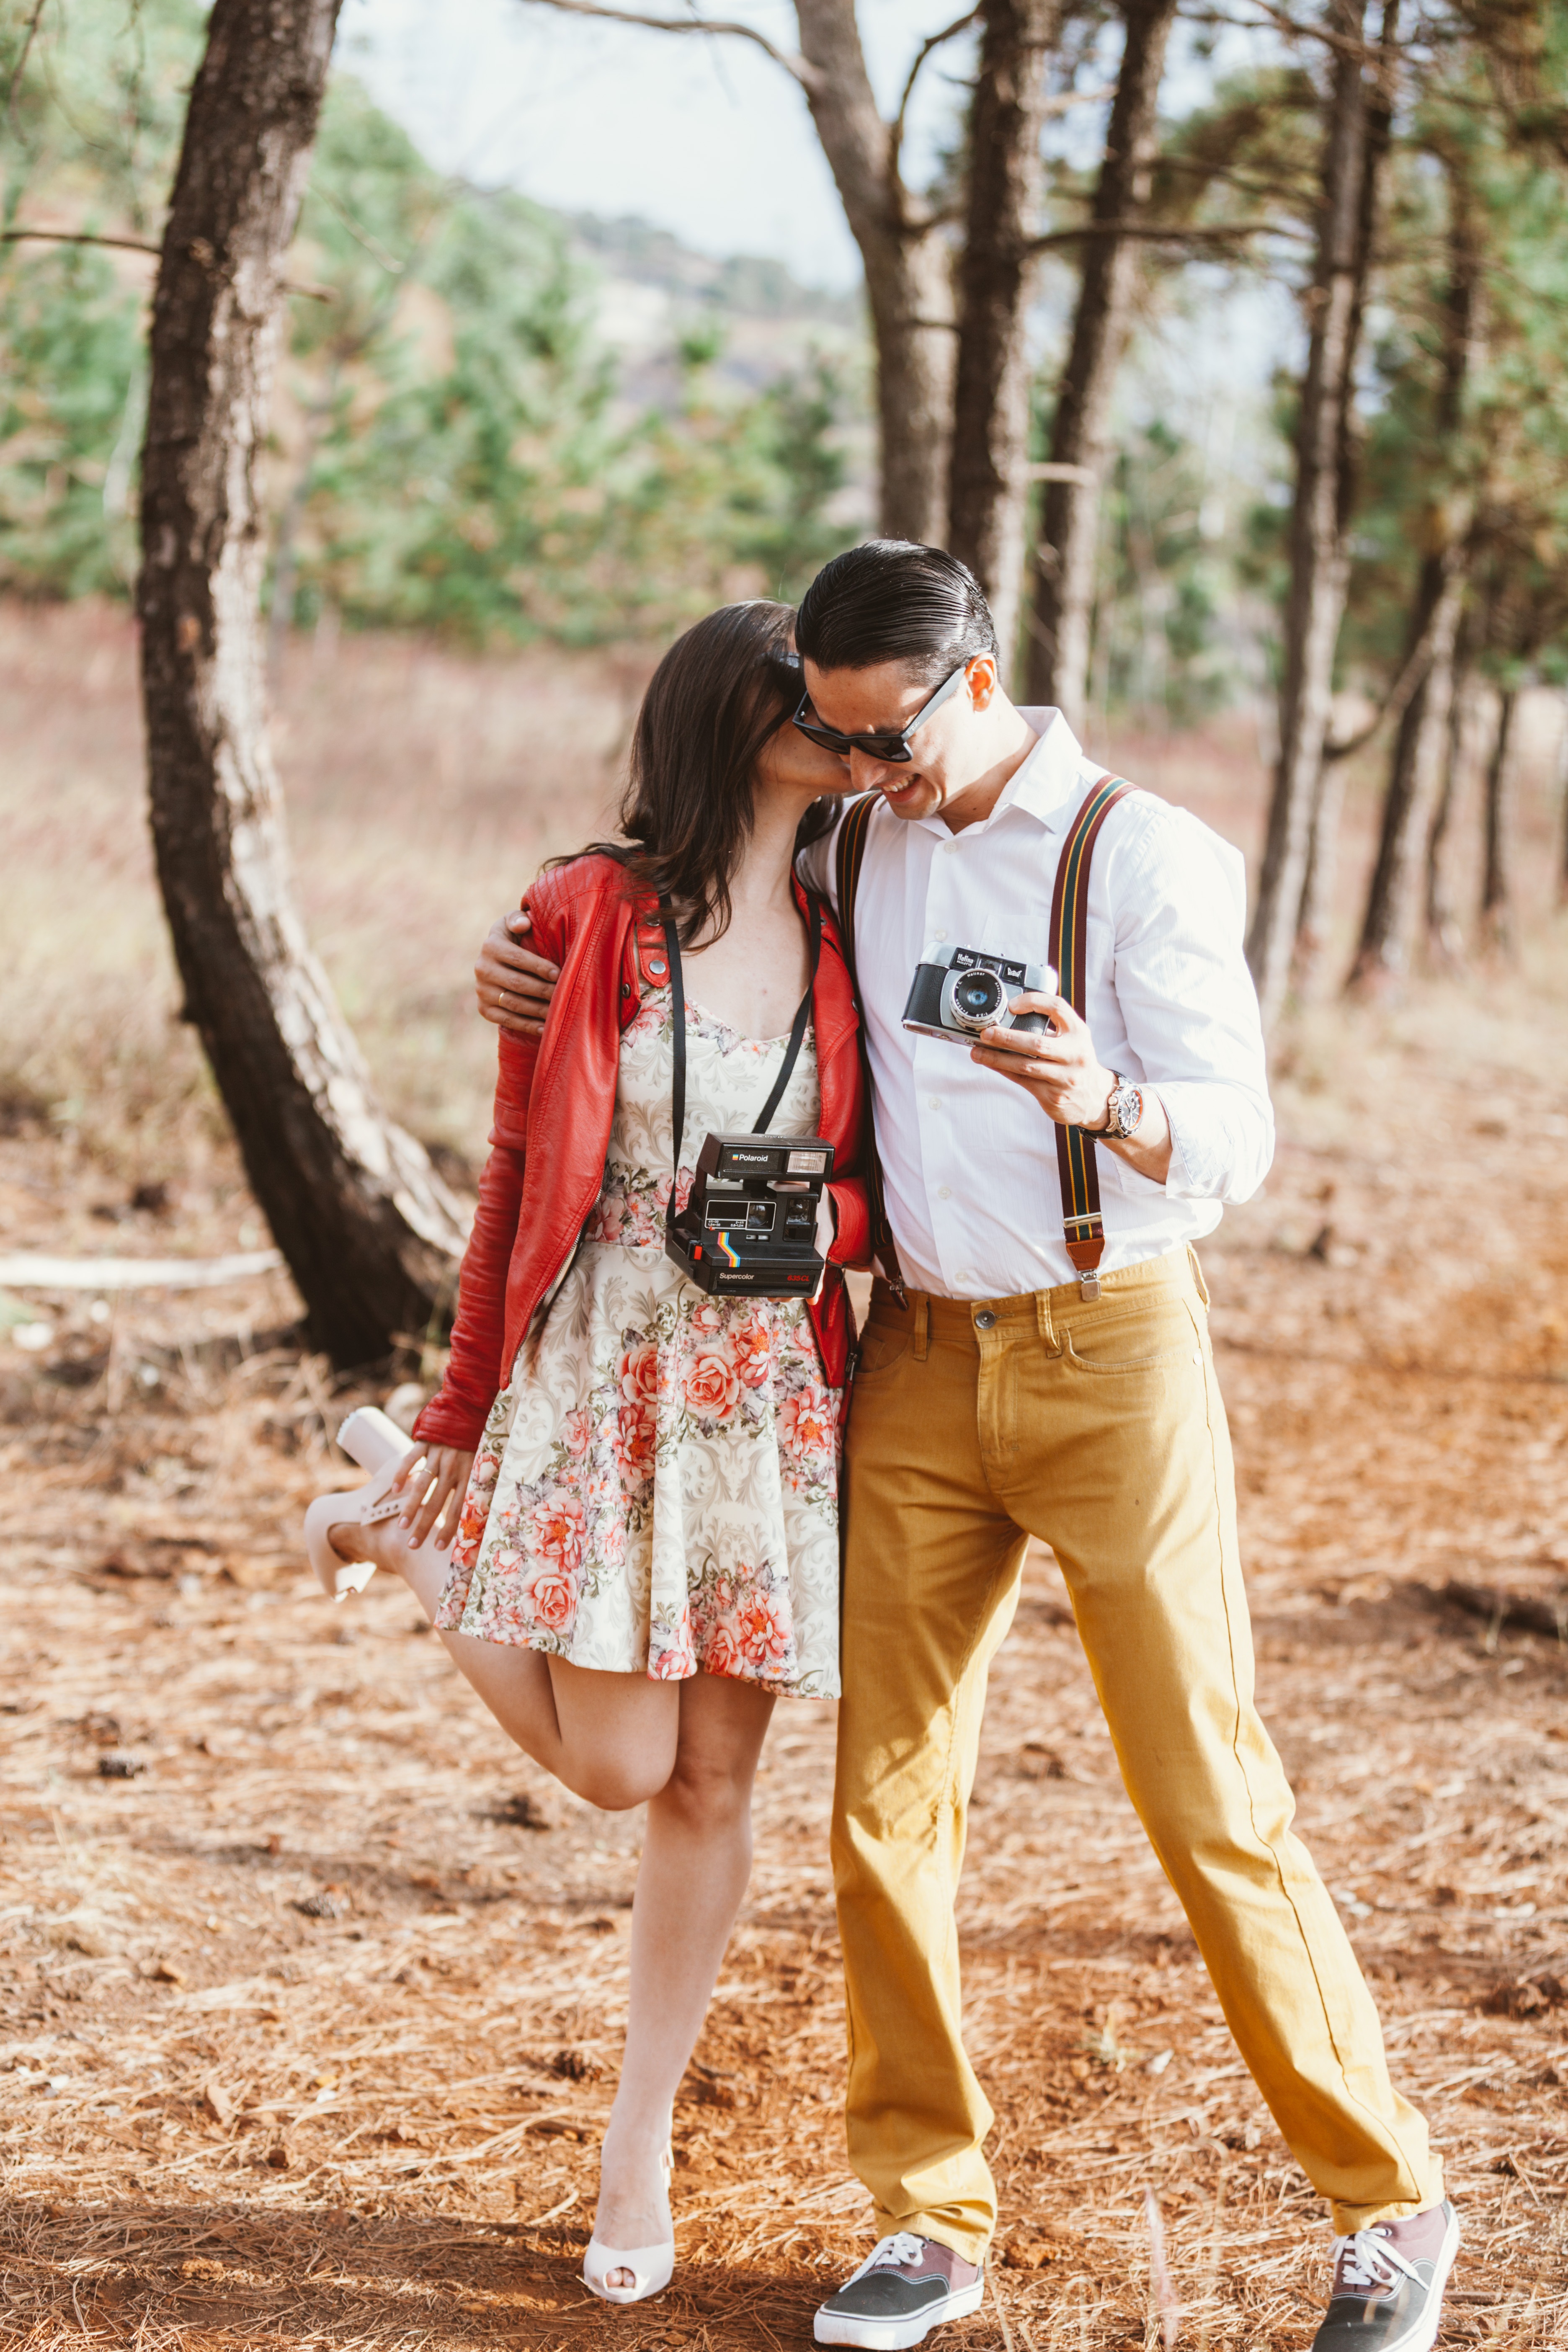
landscape, nature, people, photography, love, spring, romantic, happy, casal, couple in love, grooms, photo shoot